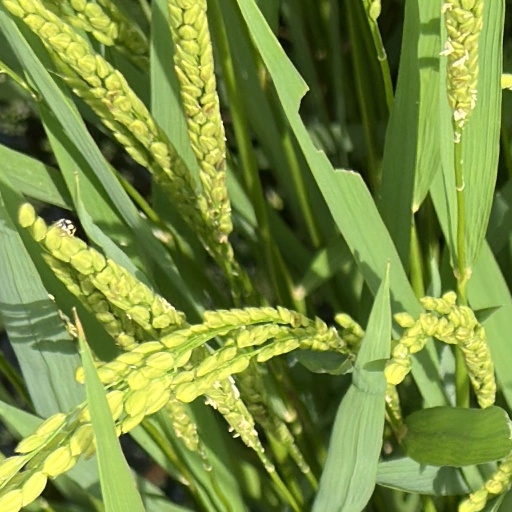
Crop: rice